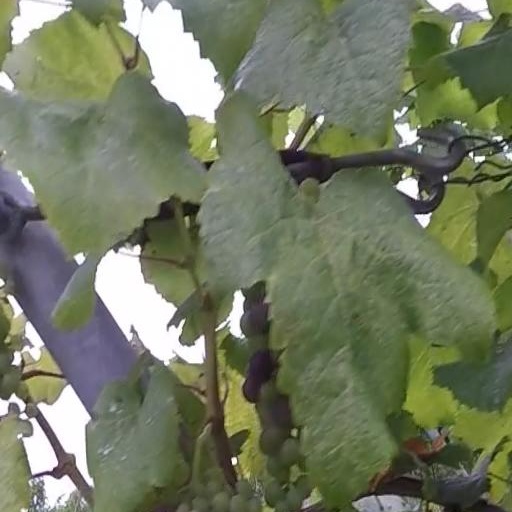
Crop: grape